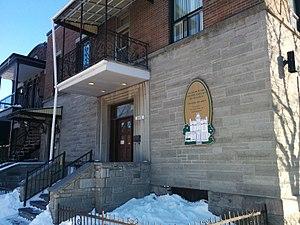
La Maison des Grands-Parents de Villeray, 8078 Rue Drolet. Photo prise dans le cadre du mois de la contribution 2017, Montréal, Villeray.
La Maison des Grands-Parents est un organisme sans but lucratif québécois qui valorise le rôle des aînés dans la société à travers des activités, favorisant le rapprochement intergénérationnel. Depuis le début des années 1990, six Maisons des Grands-Parents ont vu le jour au Québec.